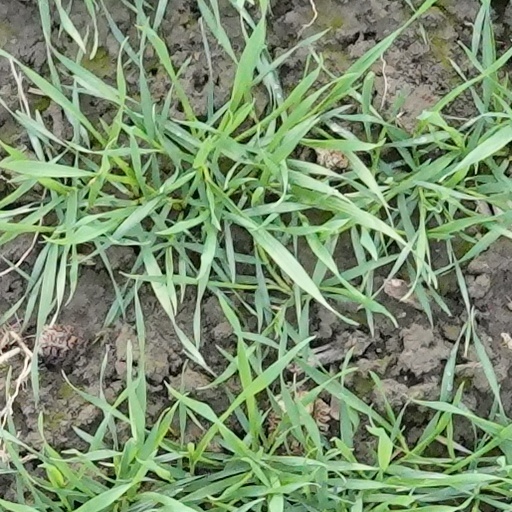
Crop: wheat